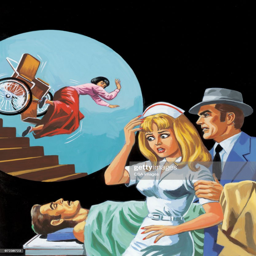
nurse , man , patient and woman falling down the stairs : stock illustration